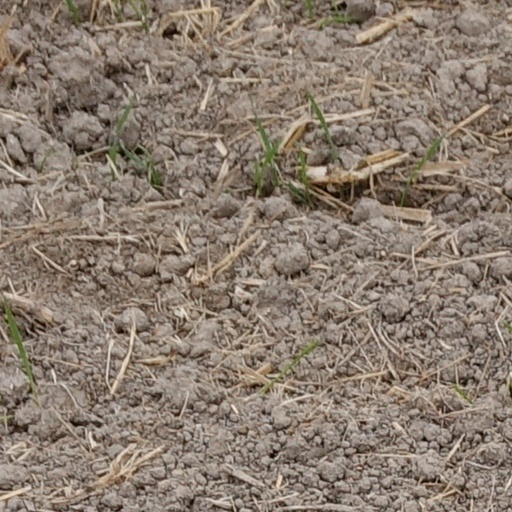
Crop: wheat